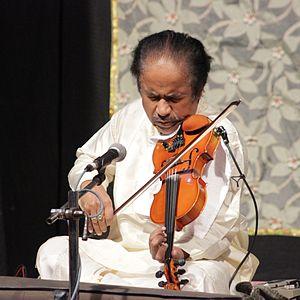
Lakshminarayana Subramaniam, plus connu sous le nom de Dr L. Subramaniam, né à Chennai le 23 juillet 1947, est un célèbre violoniste Indien de musique carnatique.